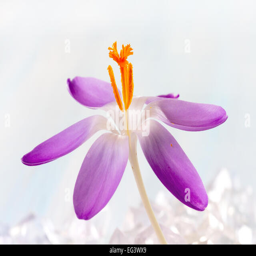
crocus flowers in the snow